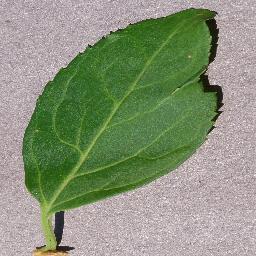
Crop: cherry
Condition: (including_sour)_healthy